Greg Hire

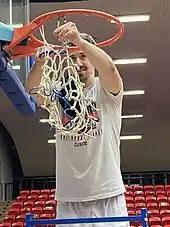
Hire in September 2022 following the NBL1 West Grand Final

In 2011, Hire led the Wanneroo Wolves to the SBL championship after recording 31 points and 28 rebounds in the grand final against the Perry Lakes Hawks, earning Grand Final MVP honours. While playing for the Wolves in 2012, Hire suffered a finger injury.